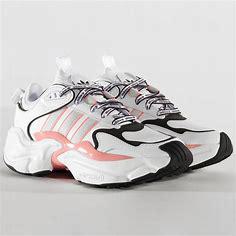
Brand: Adidas
Model: Magmur Runner